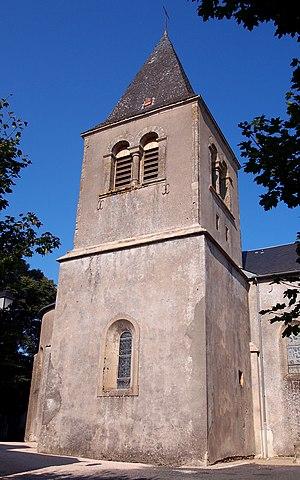
Druhle (Occitanie, France). Le clocher de l'église Notre-Dame.
Drulhe est une commune française située dans le département de l'Aveyron en région Occitanie.